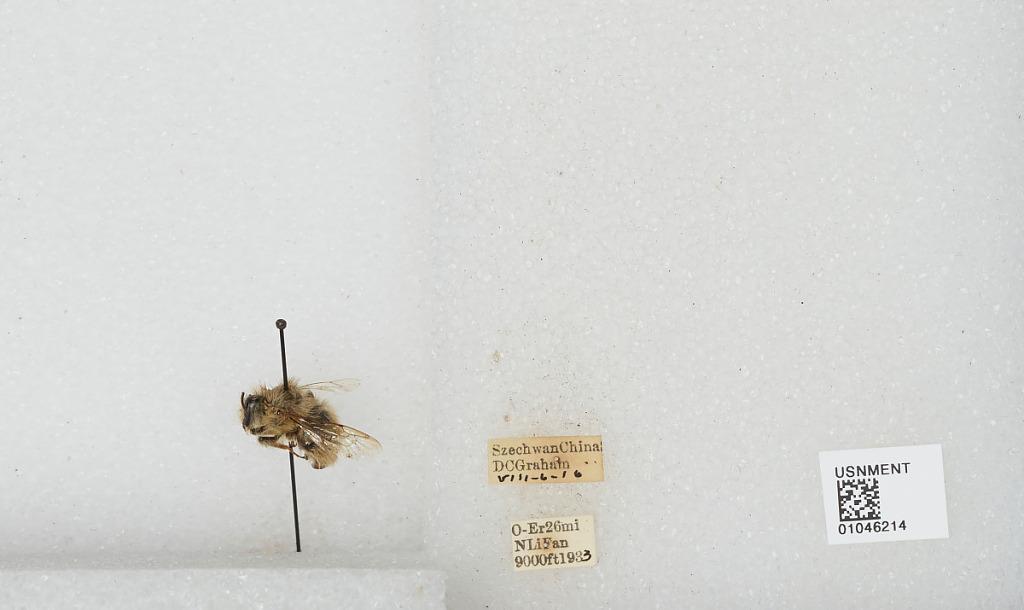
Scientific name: Bombus sp.
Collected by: D. Graham
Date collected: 1933-8-6
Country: China
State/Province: Sichuan
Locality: O-Er 26 miles North Li Fan